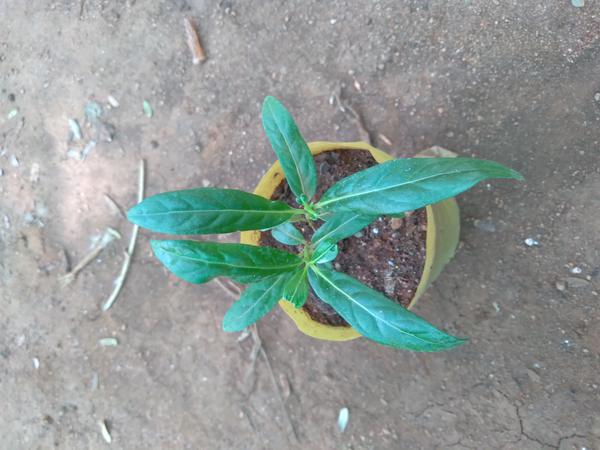
Plant: Nooni